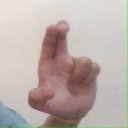
अक्षर: आ